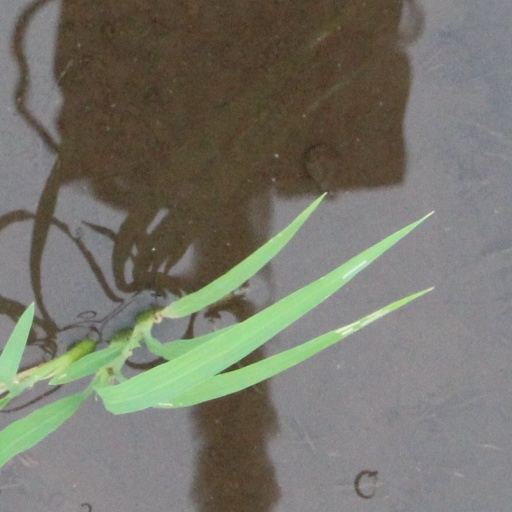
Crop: rice